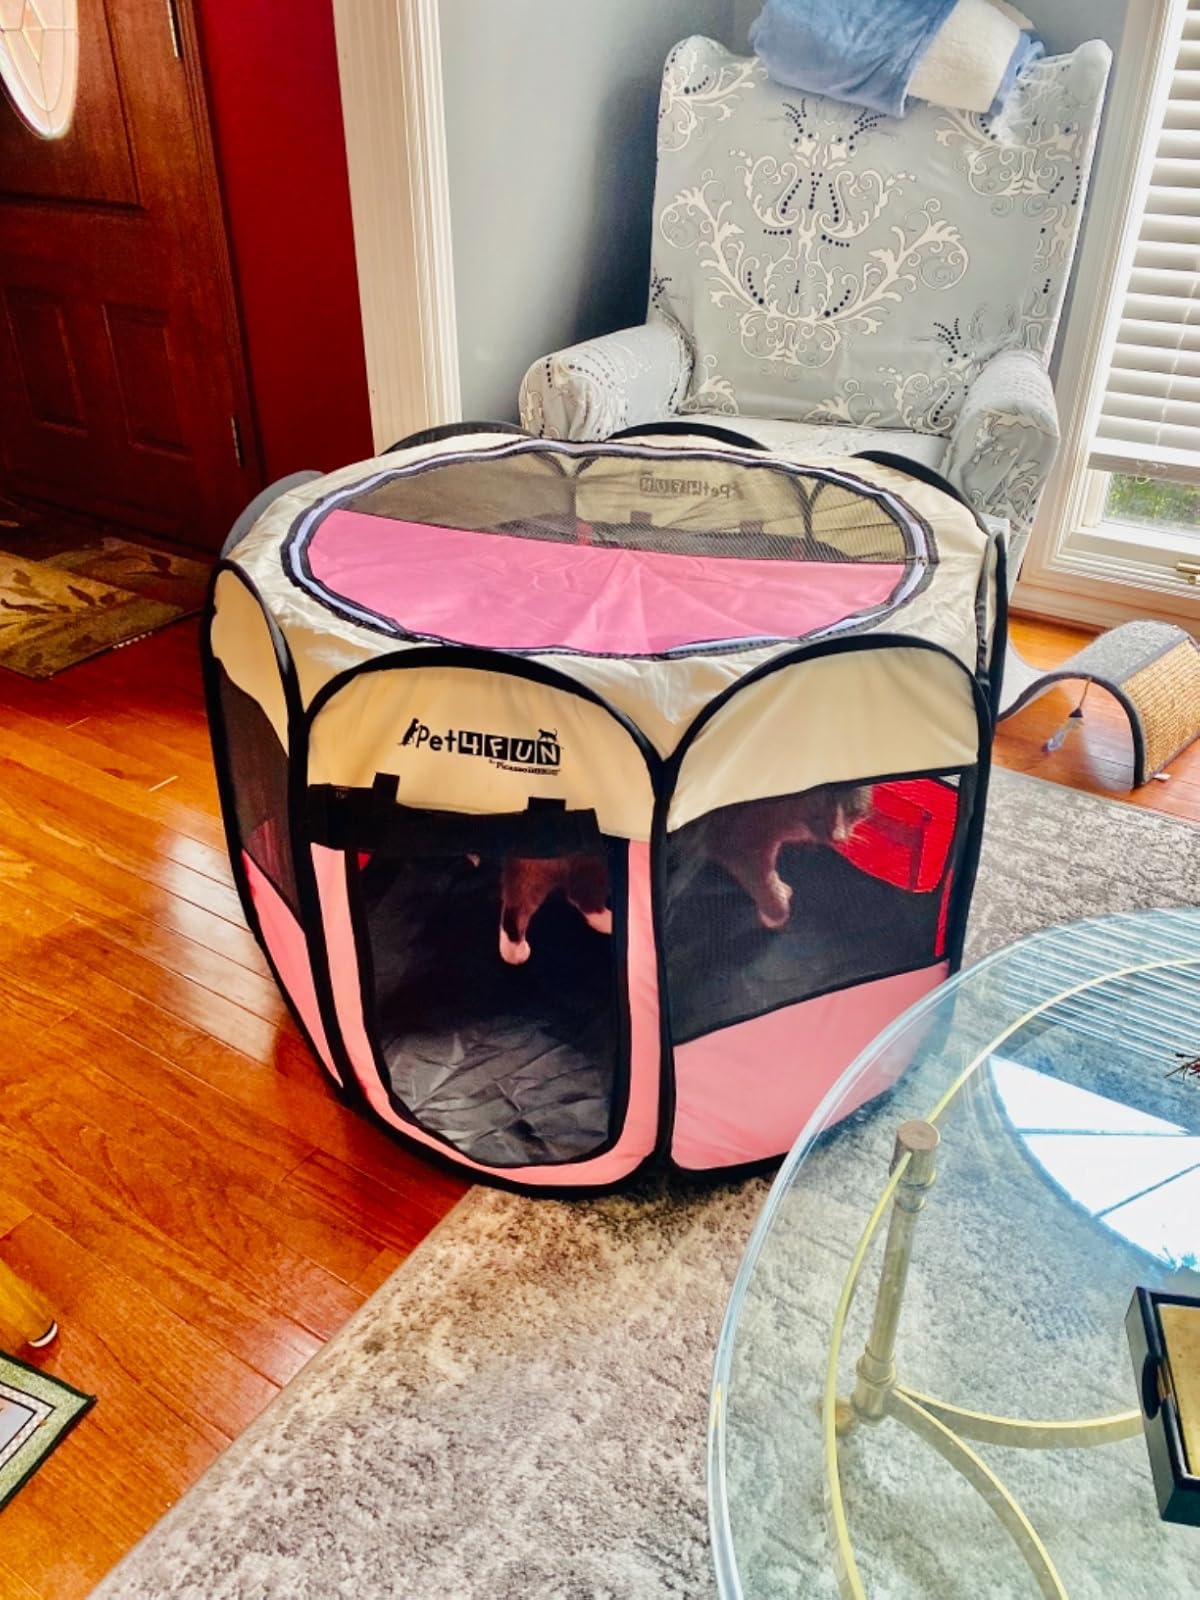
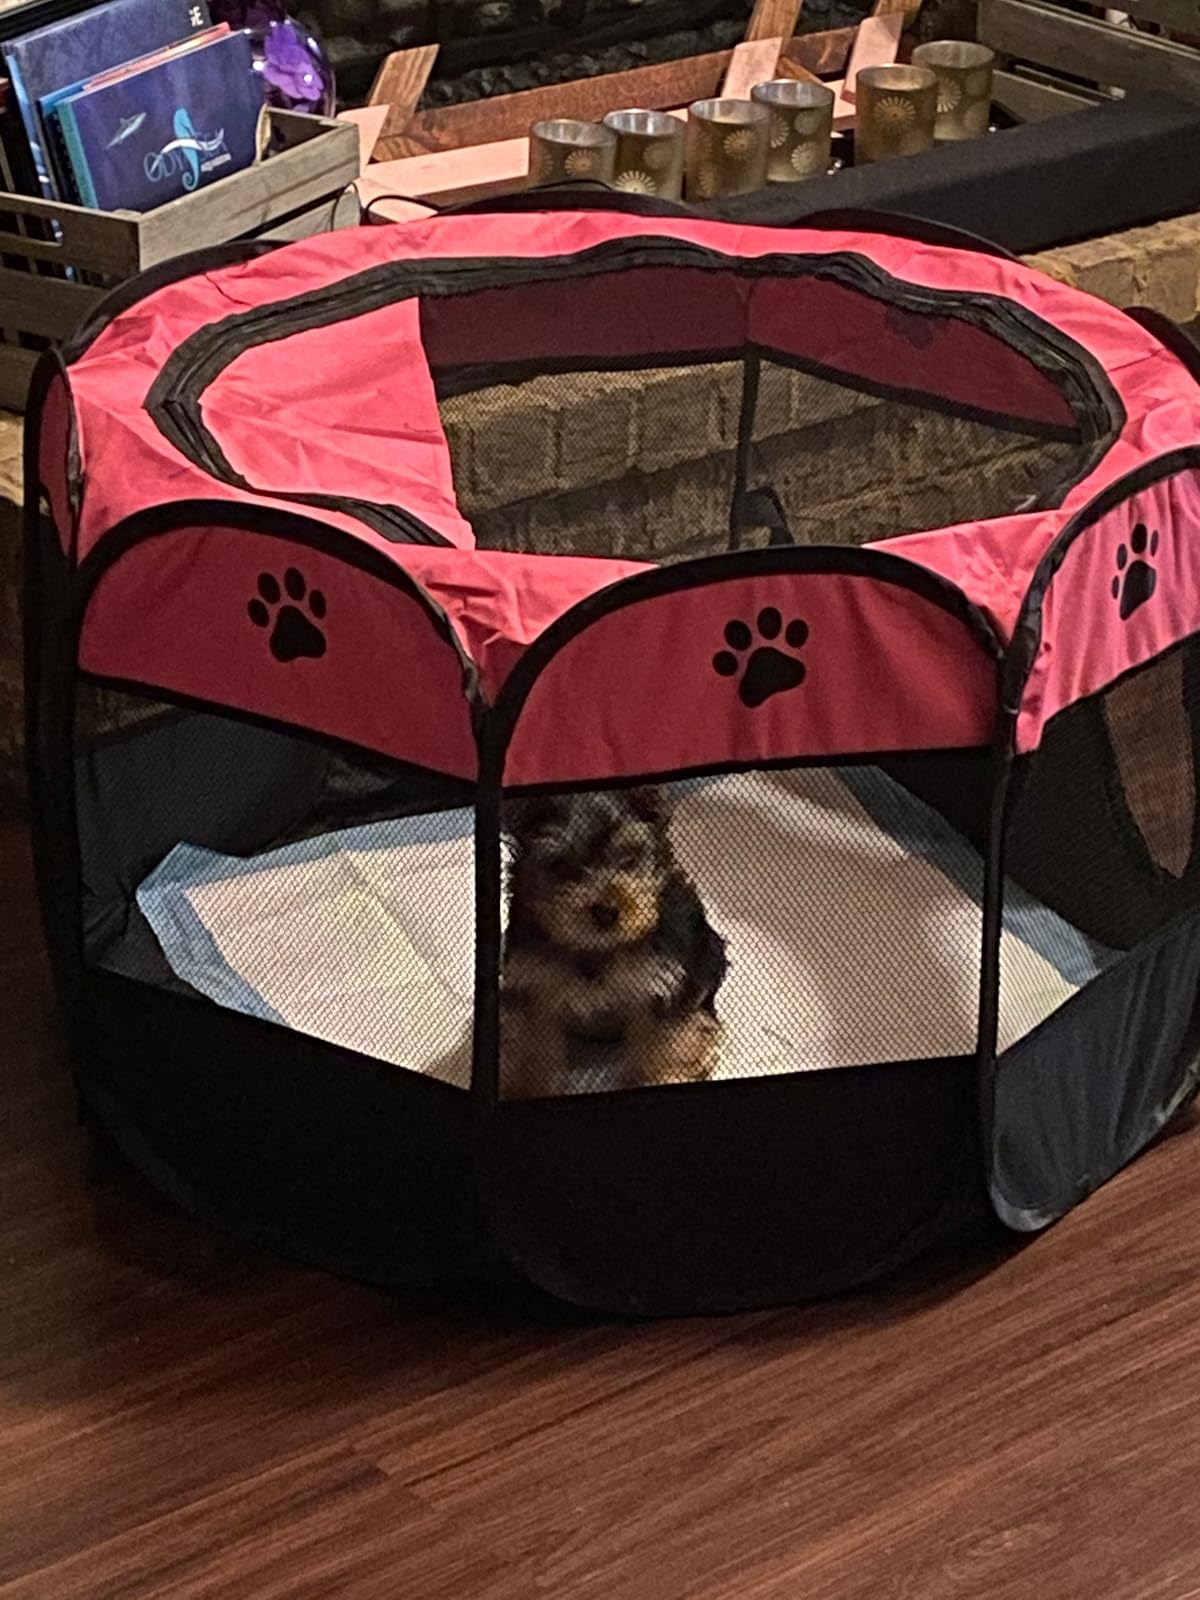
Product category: items_kennel
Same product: no